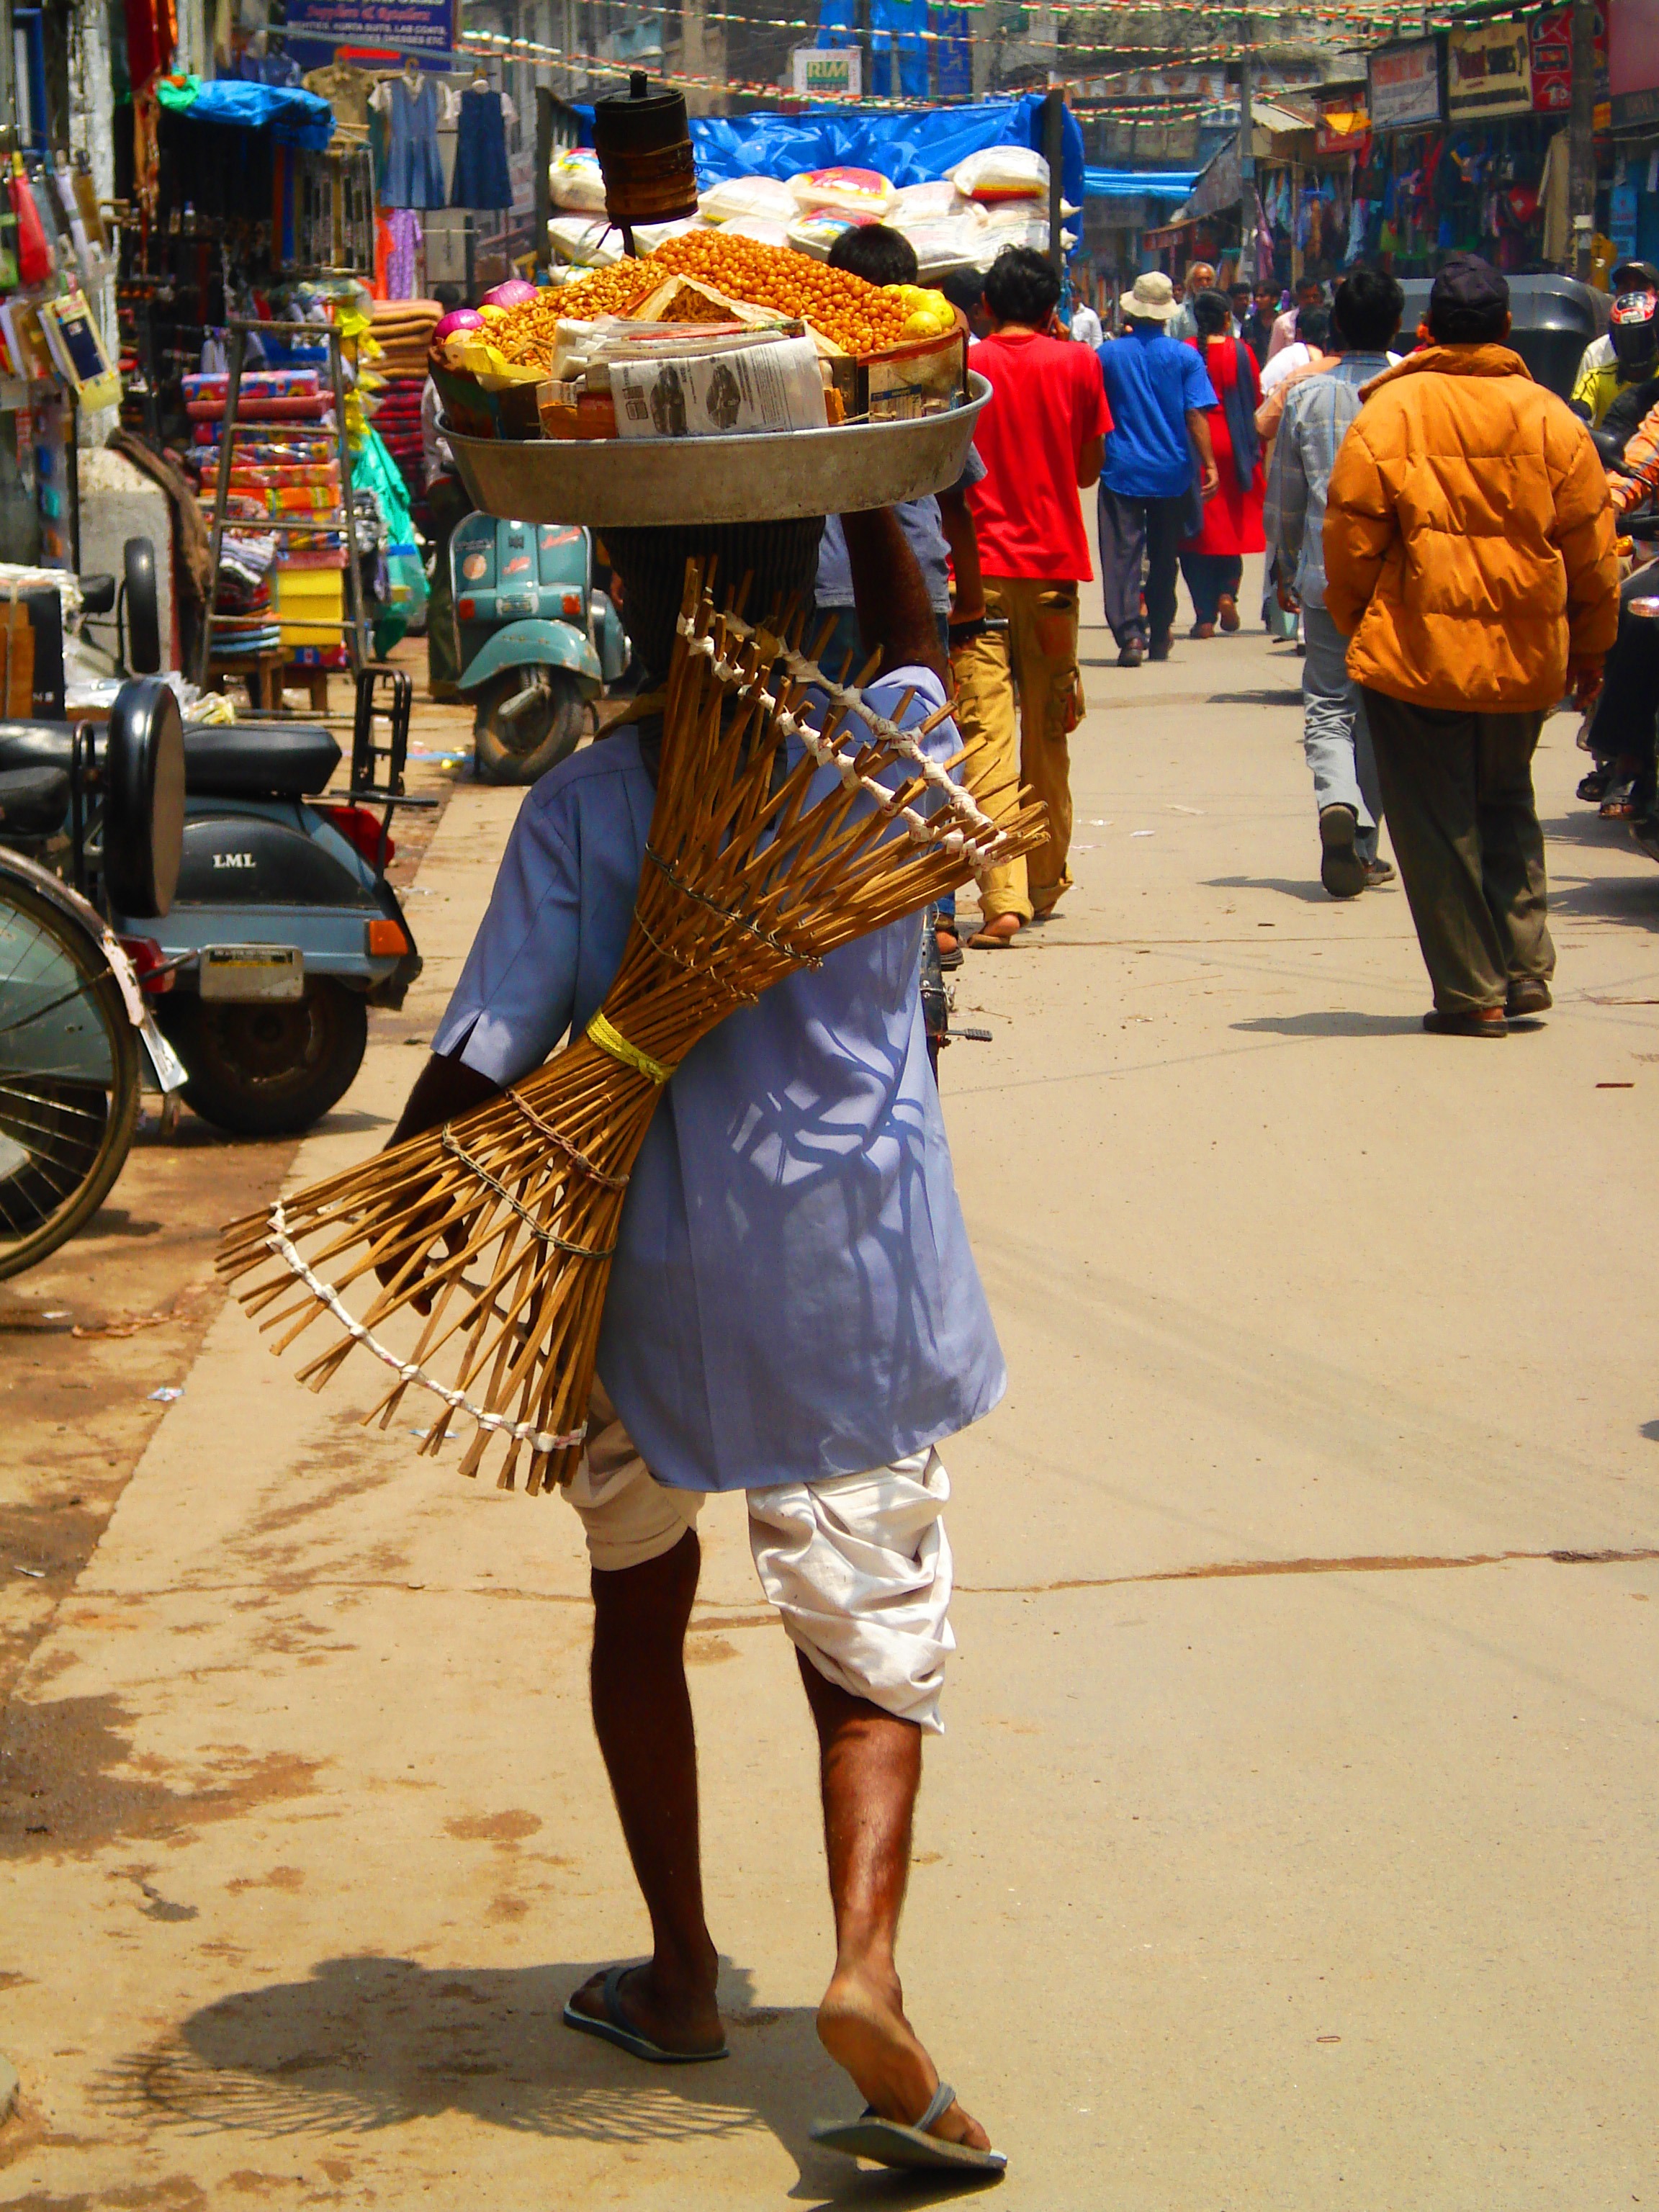
road, street, food, carnival, clothing, snack, salty, festival, infrastructure, tasty, india, tradition, costume, indian food, chatwallah, panipuri, indian snacks, gol gapa